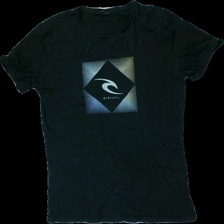
View: front
Type: T-shirt
Category: Unisex
Brand: Rip Curl
Colors: Black, Blue
Material: 100% cotton
Pattern: Logo print
Cut: Regular
Size: M
Season: All
Price range: <50
Recommended usage: Reuse
Comment: dammig